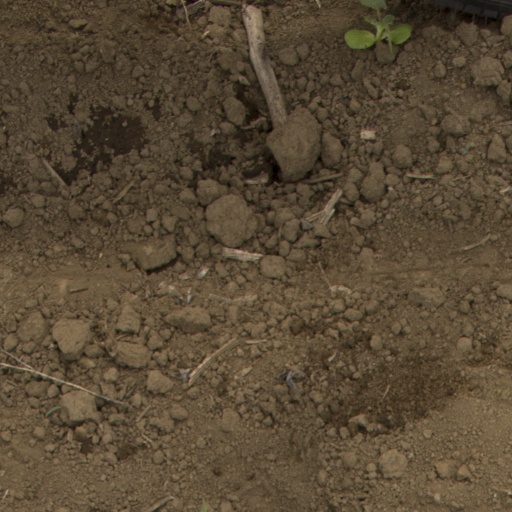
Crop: Jerusalem artichoke